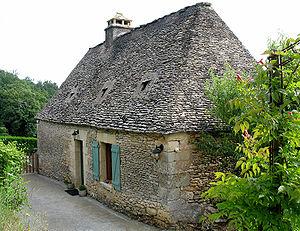
Maison en pierre, Meyrals (24220), lieu-dit
Meyrals est une commune française située dans le département de la Dordogne, en région Nouvelle-Aquitaine.